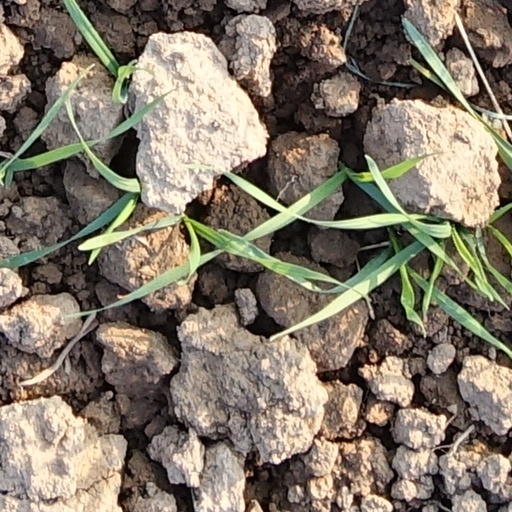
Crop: wheat